1995 World Series

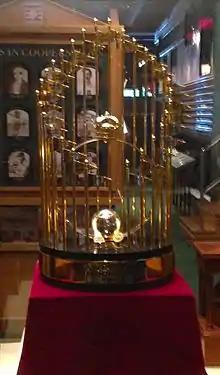
The Commissioner's Trophy presented to the Braves following their victory in the World Series.

1995 World Series (4–2): Atlanta Braves (N.L.) over Cleveland Indians (A.L.)